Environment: lab
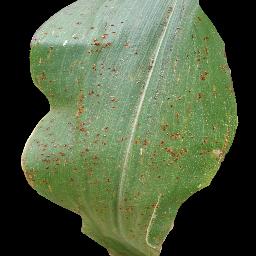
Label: common_rust